Turkey

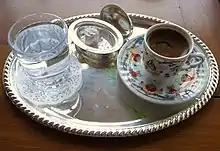
Turkish coffee with Turkish delight. Turkish coffee is a UNESCO-listed intangible cultural heritage of Turks.

Turkey has made security of its energy supply a top priority, given its heavy reliance on gas and oil imports. Turkey's main energy supply sources are Russia, West Asia, and Central Asia. Gas production began in 2023 in the recently discovered Sakarya gas field. When fully operational, it will supply about 30% of the natural gas needed domestically. Turkey aims to become a hub for regional energy transportation. Several oil and gas pipelines span the country, including the Blue Stream, TurkStream, and Baku-Tbilisi-Ceyhan pipelines.